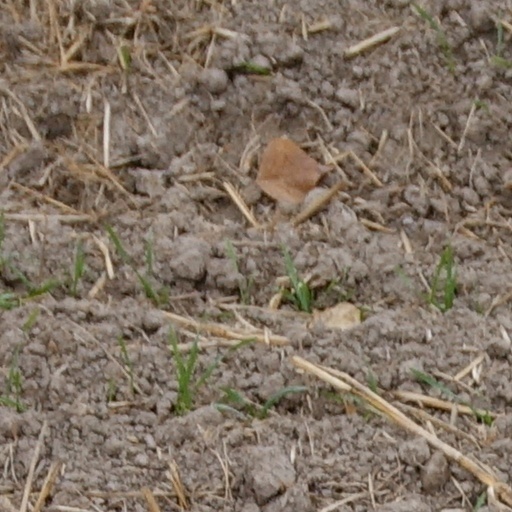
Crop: wheat